History of Toronto

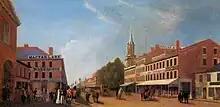
View of Toronto looking west from King and Jarvis in 1845. The buildings right of the trees were later destroyed in the Great Fire of 1849.

The town was incorporated on March 6, 1834, reverting to the name of "Toronto" to distinguish it from New York City, as well as about a dozen other localities named 'York' in the province (including York County in which Toronto was situated), and to disassociate itself from the negative connotation of "dirty Little York", a common nickname for the town by its residents. William Lyon Mackenzie was its first mayor.